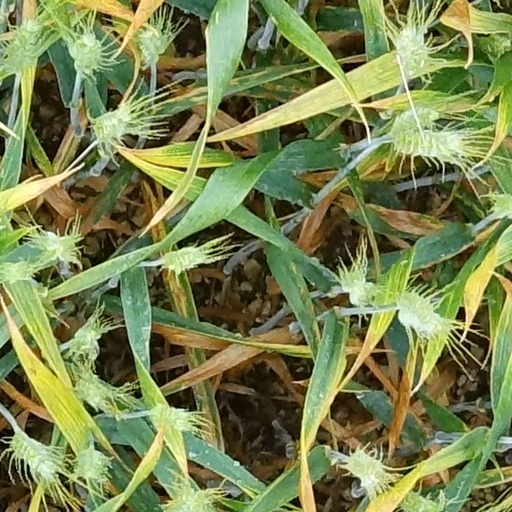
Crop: wheat